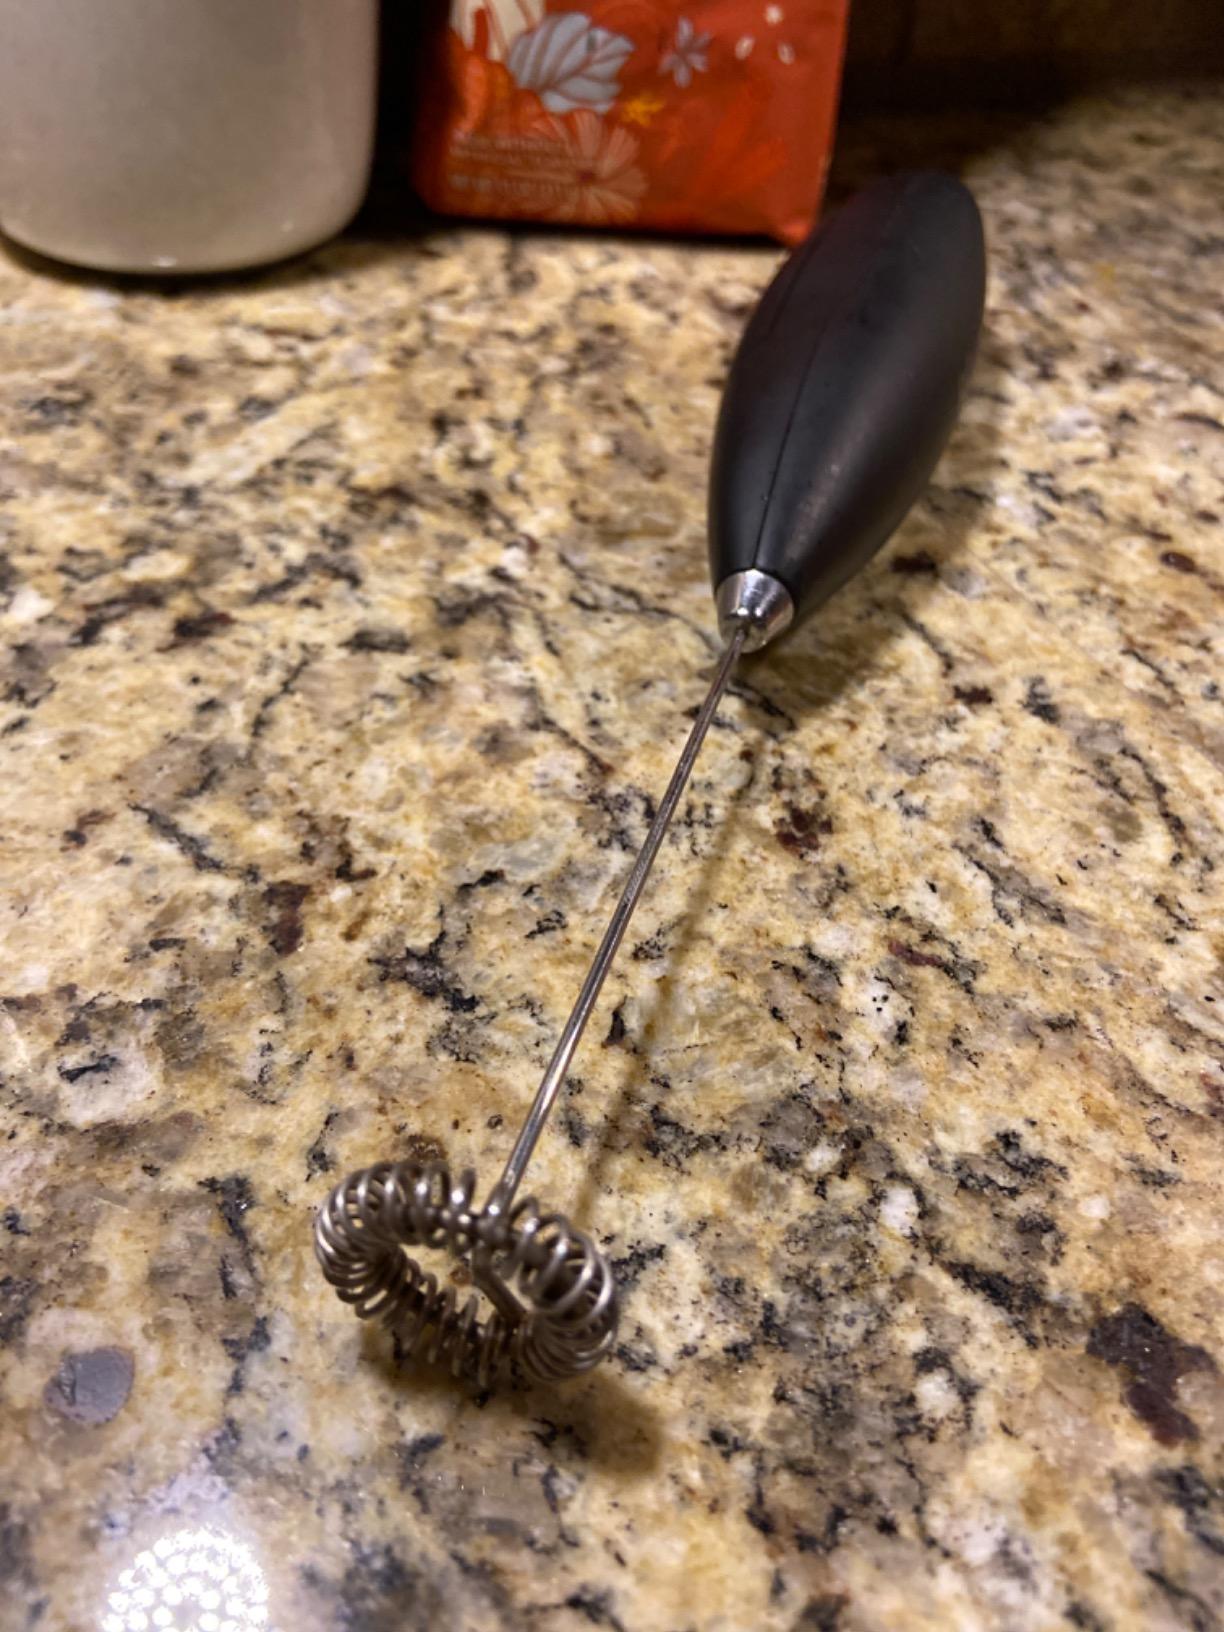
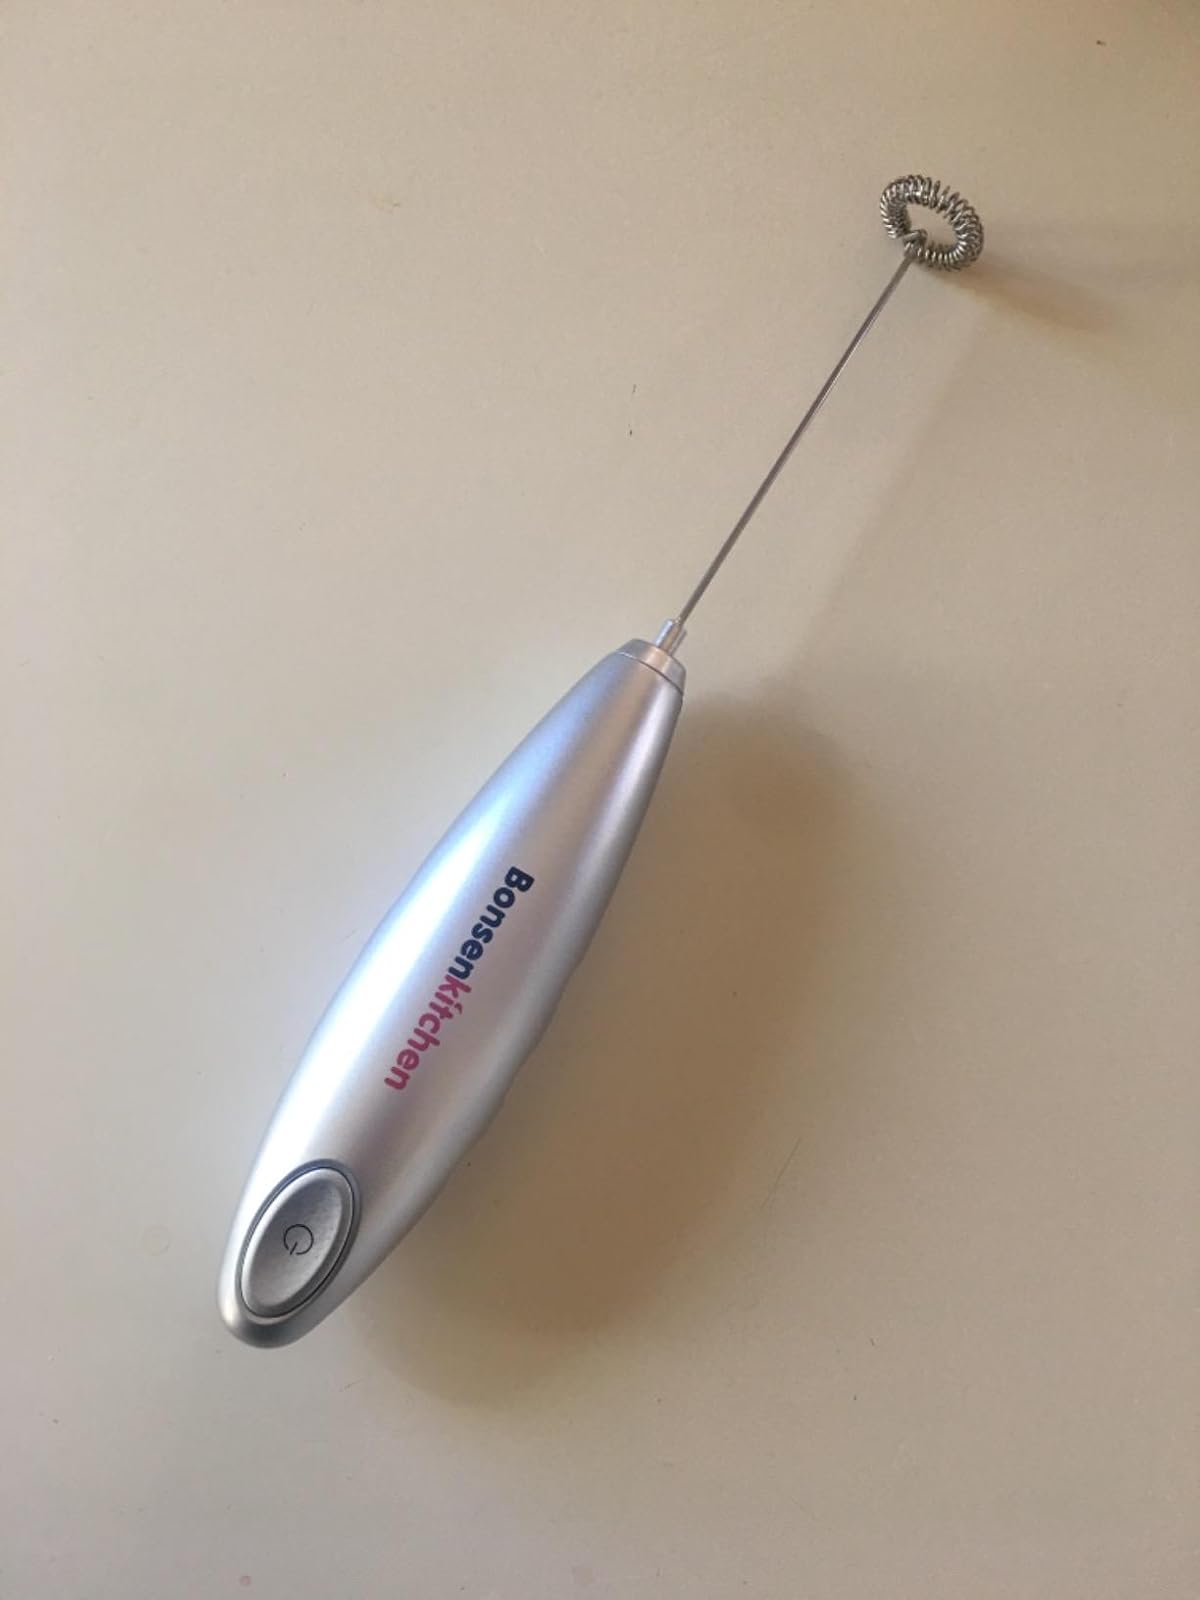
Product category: items_mixer
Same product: no